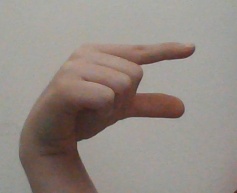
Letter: dal